Adhugo

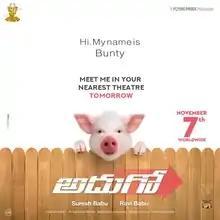
Theatrical release poster

Adhugo is a 2018 Indian Telugu-language fantasy comedy film written and directed by Ravi Babu. It stars Nabha Natesh, Rakesh Rachakonda, and Abhishek Varma. The film follows a piglet named Bunty as the protagonist.